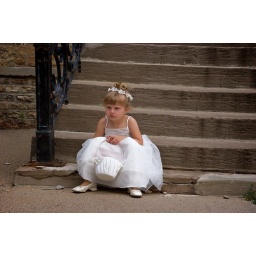
Sortly after the wedding, this flower girl was somewhat beside herself that everything was over.